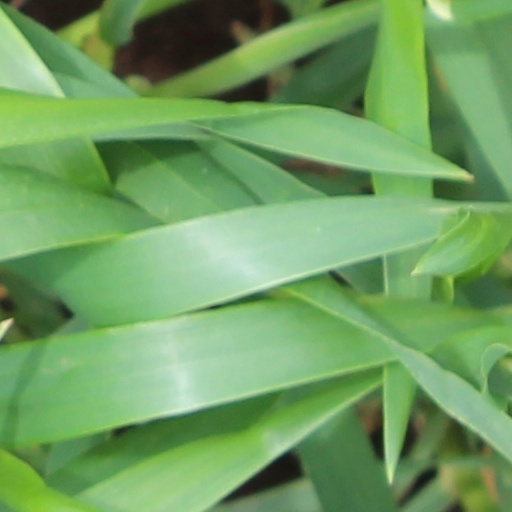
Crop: wheat